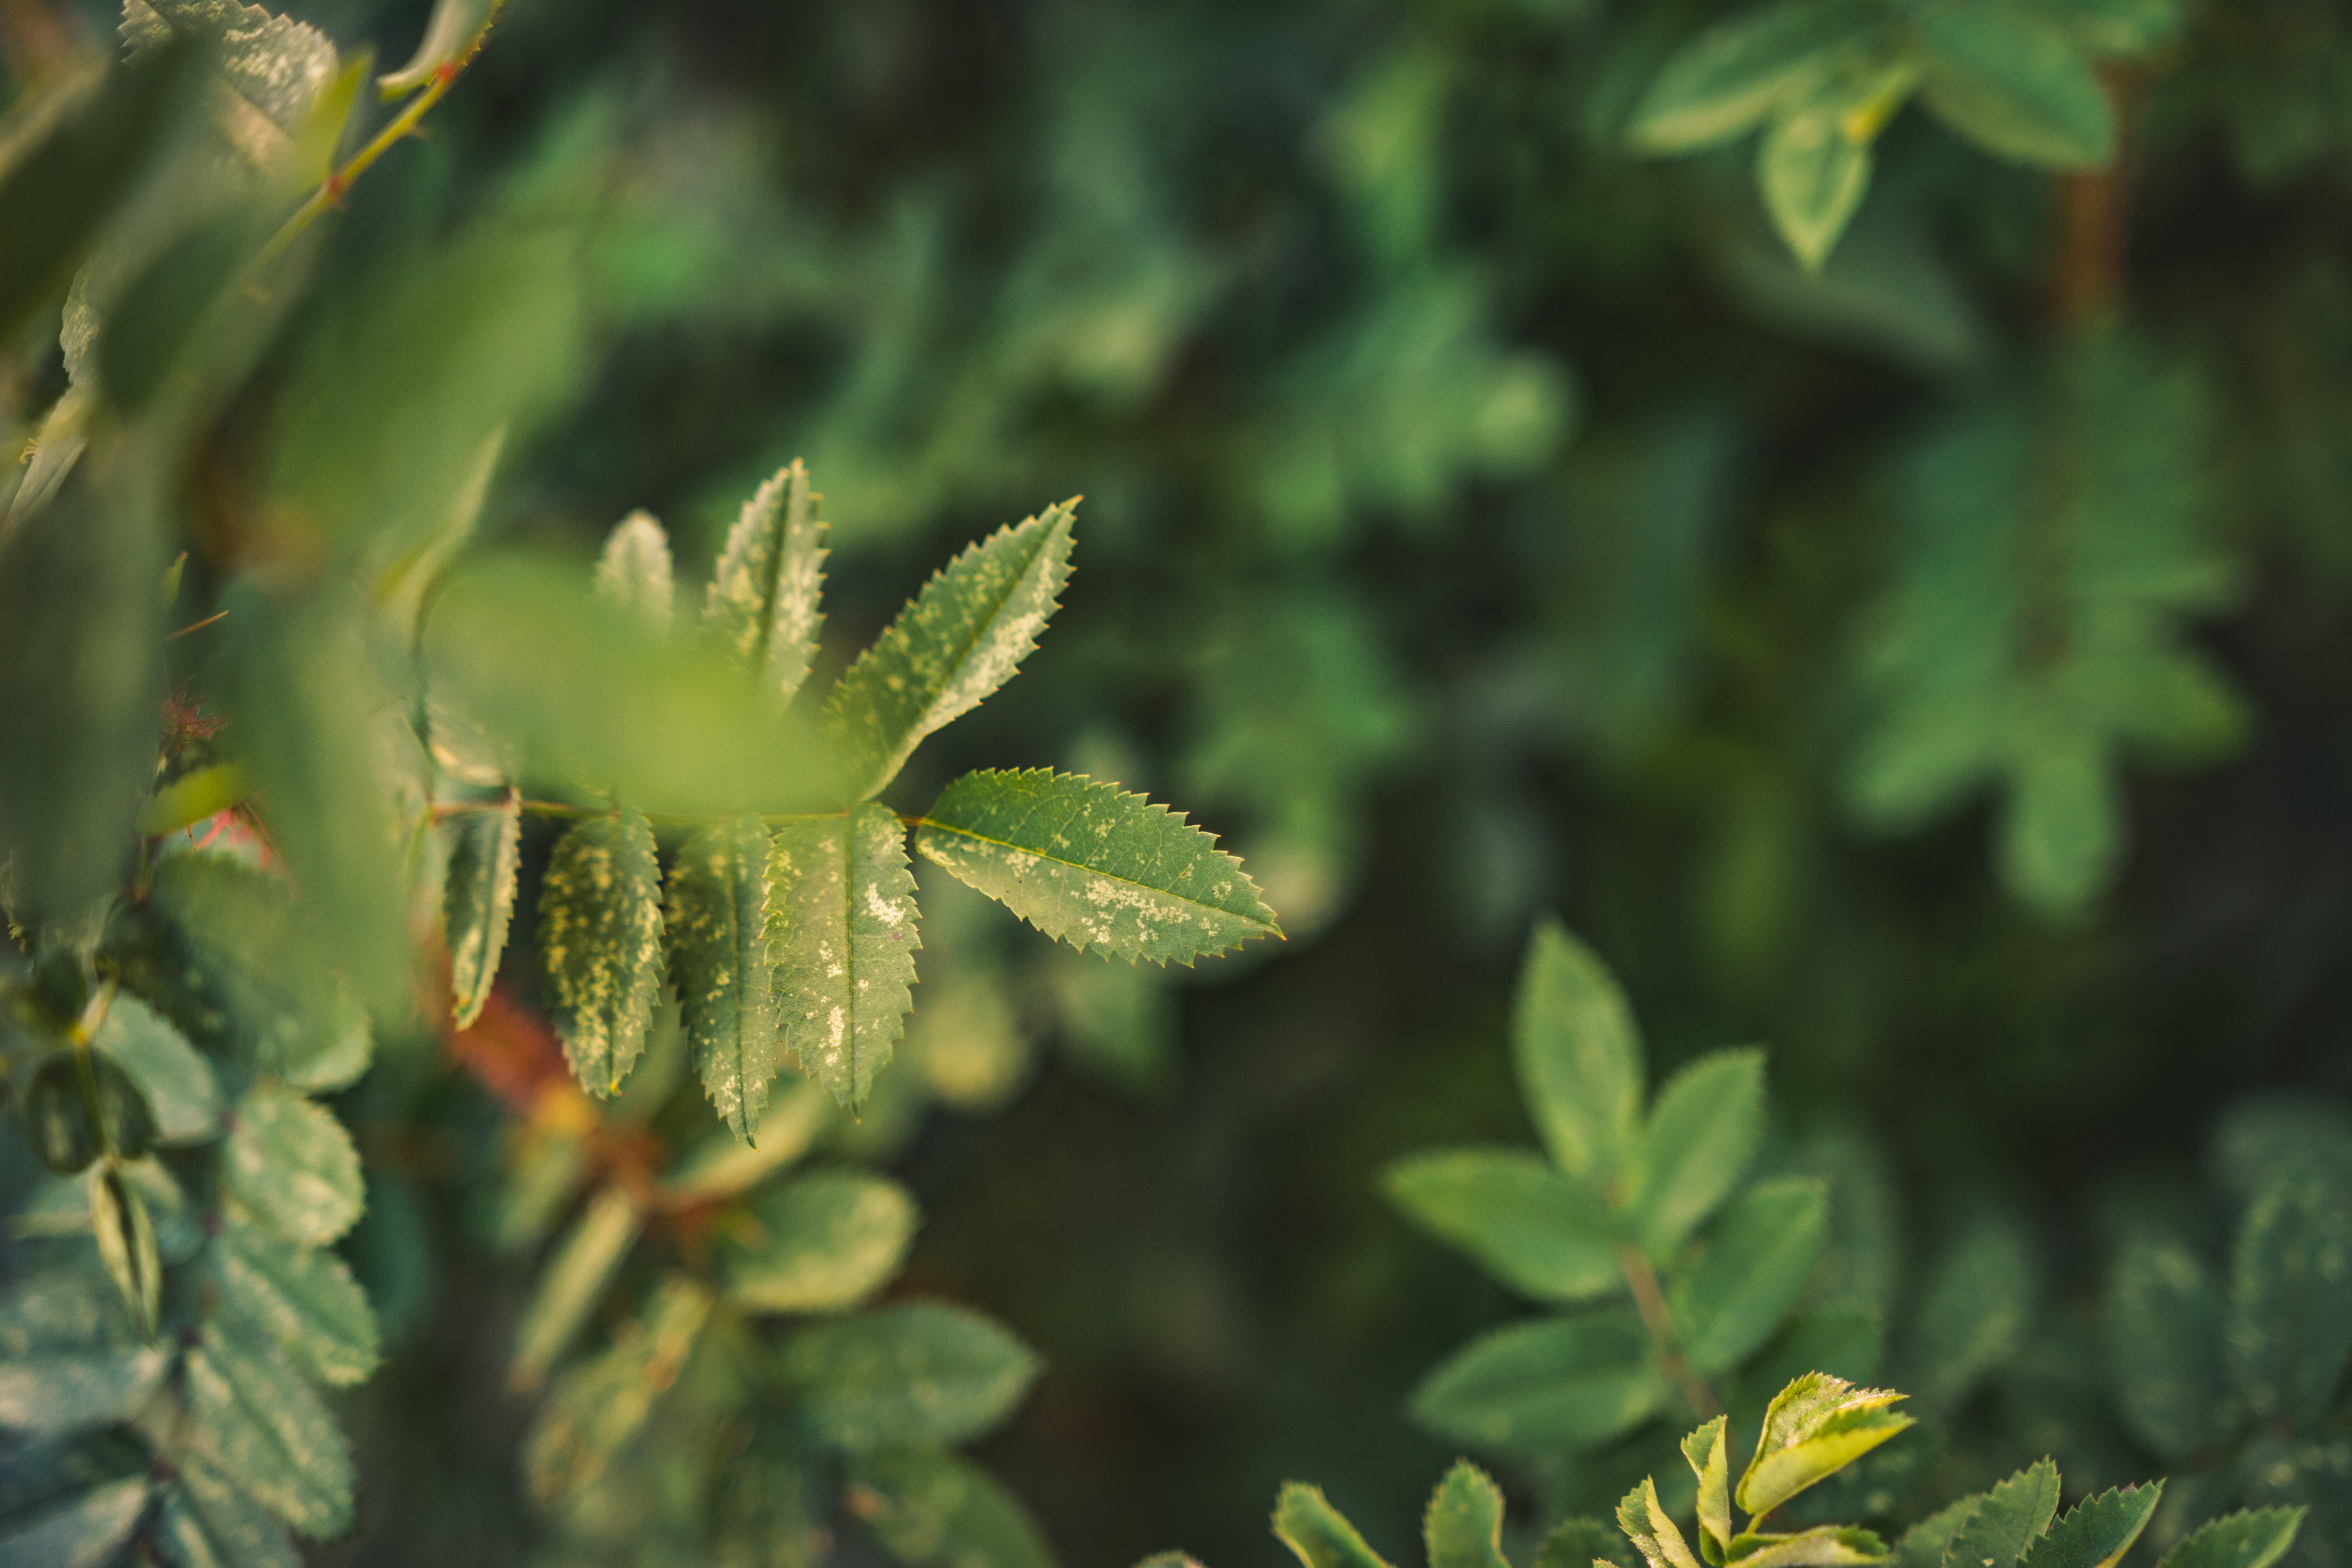
leaf, vegetation, green, flora, plant, branch, tree, macro photography, plant stem